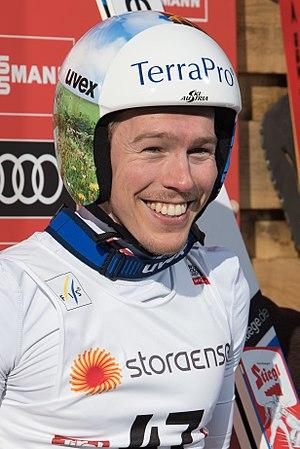
Franz-Josef Rehrl, né le 15 mars 1993 à Schladming, est un coureur du combiné nordique autrichien.